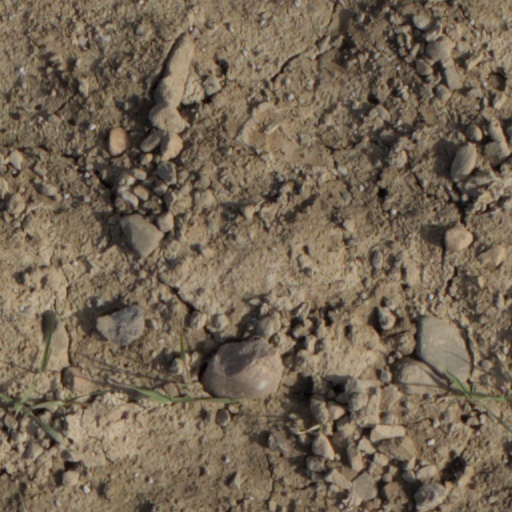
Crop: wheat